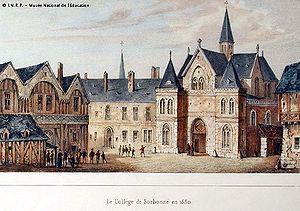
La Sorbonne est un bâtiment du Quartier latin dans le 5ᵉ arrondissement, c'est une propriété de la ville de Paris. Il tire son nom du théologien et chapelain de Saint Louis, du XIIIᵉ siècle, Robert de Sorbon, le fondateur du collège de Sorbonne de l'Université de Paris, collège consacré à la théologie dont il définit ainsi le projet : « Vivre en bonne société, collégialement, moralement et studieusement ». Ce terme de Sorbonne est aussi utilisé par métonymie pour désigner l’ancienne Université de Paris, sous l'Ancien Régime de 1200 à 1793, puis de 1896 à 1971, ainsi que les anciennes facultés des sciences et des lettres de Paris au cours du XIXe siècle. La façade baroque est celle de la chapelle Sainte-Ursule, achevée en 1642. Cette dernière, déconsacrée depuis la loi de séparation des Églises et de l'État, est désormais utilisée pour des réceptions ou des expositions. Le Comité international olympique est fondé à La Sorbonne par Pierre de Coubertin le 23 juin 1894.
L’histoire des universités françaises commence au Moyen Âge et reflète les nombreuses péripéties de l’histoire de France et de ses institutions.
Robert de Douai ou Robertus Douaco est avec Robert de Sorbon et Guillaume de Bray, fondateur de la Sorbonne.
Louis IX, dit « le Prudhomme » et plus communément appelé Saint Louis, est un roi de France capétien né le 25 avril 1214 à Poissy et mort le 25 août 1270 à Carthage, près de Tunis. Il régna pendant plus de 43 ans de 1226 jusqu'à sa mort. Considéré comme un saint de son vivant, il est canonisé par l'Église catholique en 1297.
Édouard Auguste Nousveaux est un peintre paysagiste et un aquarelliste français. Après une série de paysages remarqués au Salon de Paris, l'occasion lui est donnée de rejoindre le capitaine de vaisseau Bouët-Willaumez sur les côtes africaines et il devient ainsi un témoin privilégié de la société coloniale au Sénégal pendant la Monarchie de Juillet. Telles quelles ou réinterprétées par d'autres artistes, plusieurs de ses œuvres illustrent des ouvrages et des revues de voyage, Nousveaux a également produit des lithographies de sites parisiens, avant et après son expérience africaine.
Le collège de Sorbonne, ou maison de Sorbonne, est une institution pédagogique de l'ancienne université de Paris fondée en 1257 par Robert de Sorbon, avec l'aide et le soutien de Saint Louis. Il était situé à l'emplacement de l'actuel bâtiment de la Sorbonne.